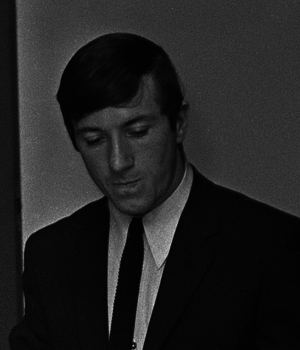
George Armstrong
George Armstrong 1967
George Armstrong var en engelsk fodboldspiller, der spillede hele 16 sæsoner, fra 1961 til 1977, som kantspiller hos Arsenal F.C.. Med klubben var han med til at vinde både det engelske mesterskab, FA Cuppen og UEFA's Messebyturnering. Hans i alt 500 ligakampe for Arsenal gør ham til klubbens tredjemest benyttede spiller nogensinde, kun overgået af David O'Leary og Tony Adams.